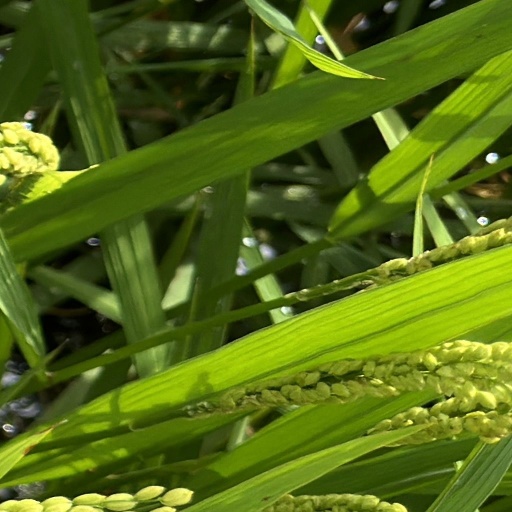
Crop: rice